Podvorotnichok

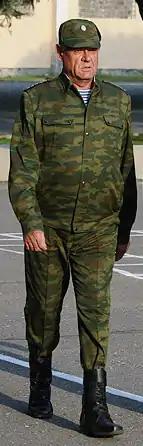
General Vladimir Boldyrev wearing a general officer's Flora pattern field uniform with an undercollar seen

A podvorotnichok is a narrow piece of white fabric formerly sewn on the inside of the collars of field uniforms in the Russian Armed Forces and some of the former Soviet republics' militaries, to reduce wear and tear on the collar and alleviate chafing.